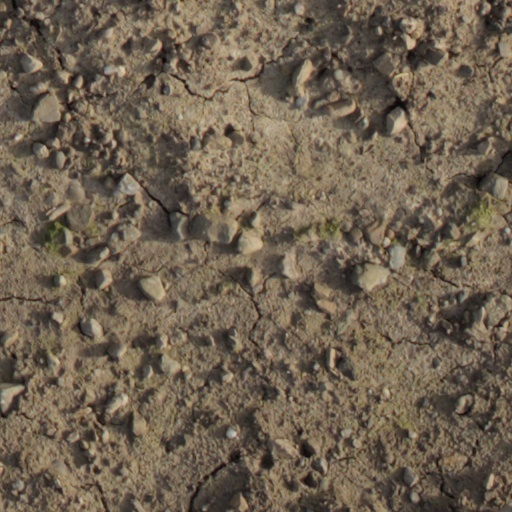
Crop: wheat